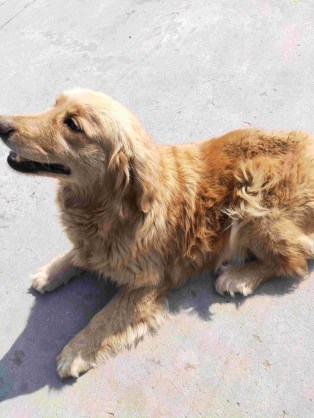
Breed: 5355-n000126-golden_retriever